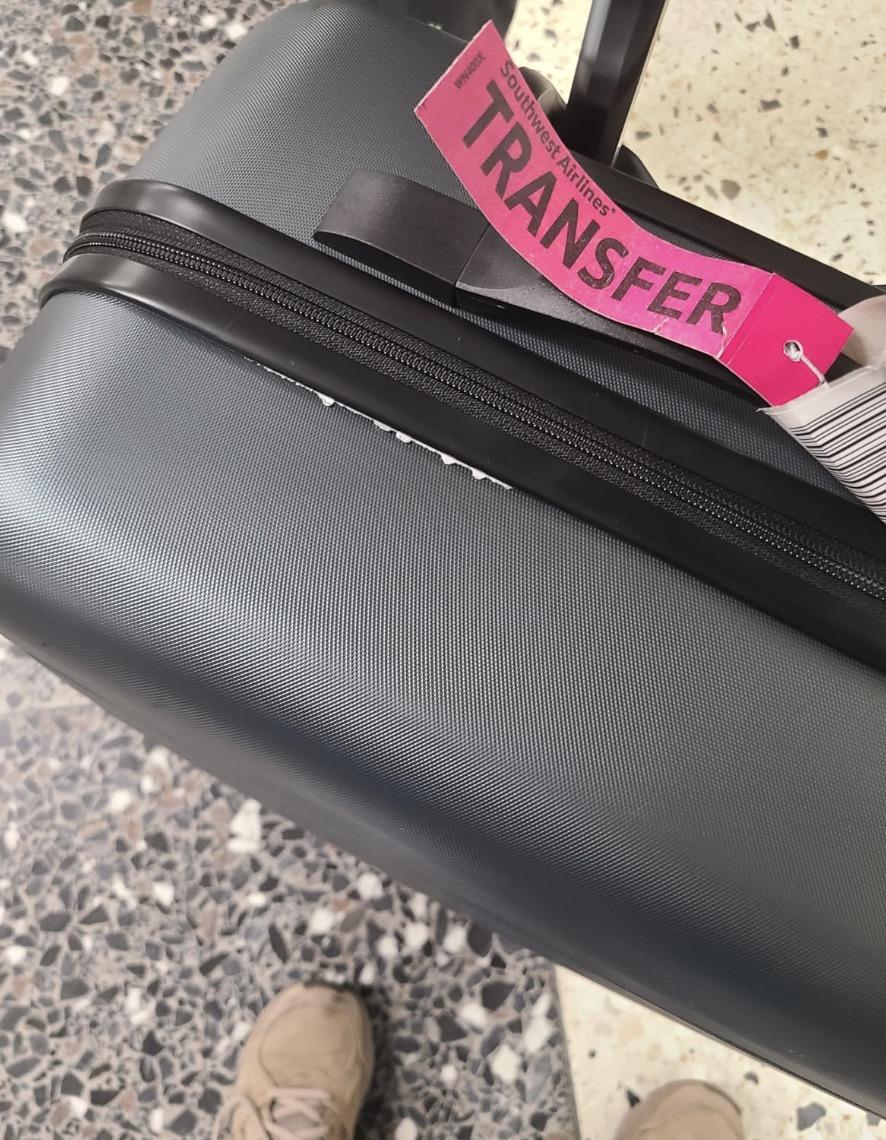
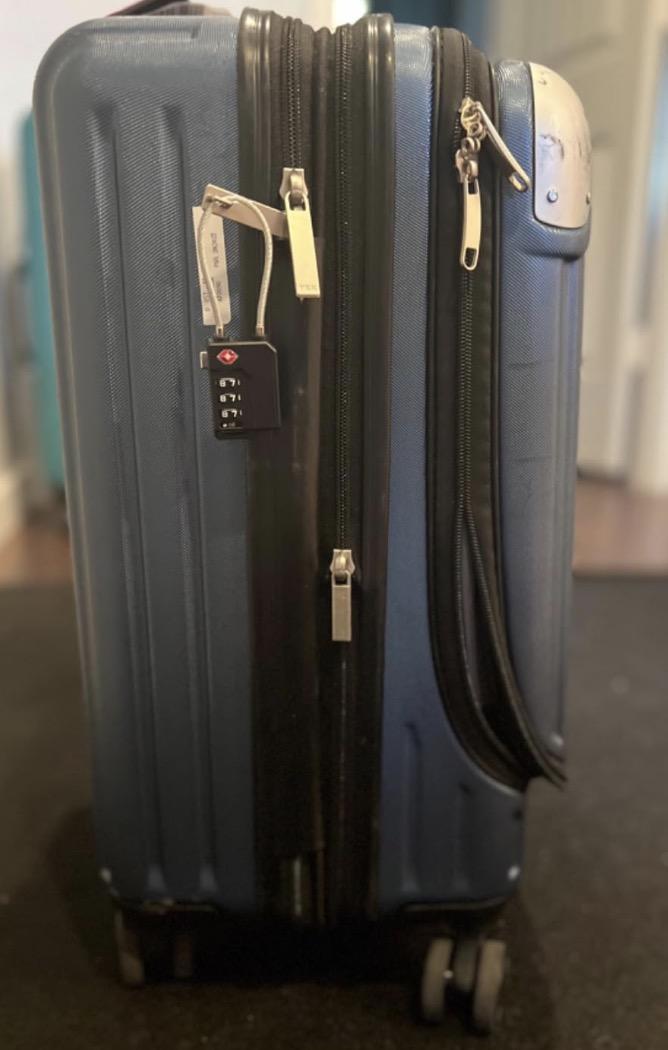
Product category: items_tea
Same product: no